United Nations Security Council Resolution 511

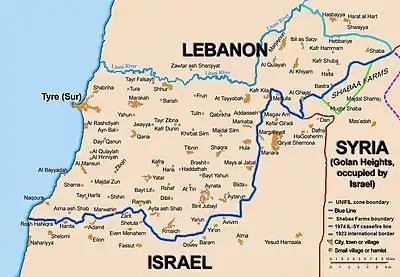
The Blue Line

United Nations Security Council resolution 511, adopted on 18 June 1982, after recalling previous resolutions on the topic, particularly resolutions 508 (1982) and 509 (1982), and considering a report from the Secretary-General on the United Nations Interim Force in Lebanon (UNIFIL), the Council decided to extend the mandate of UNIFIL for another two months, ending on 19 August 1982.